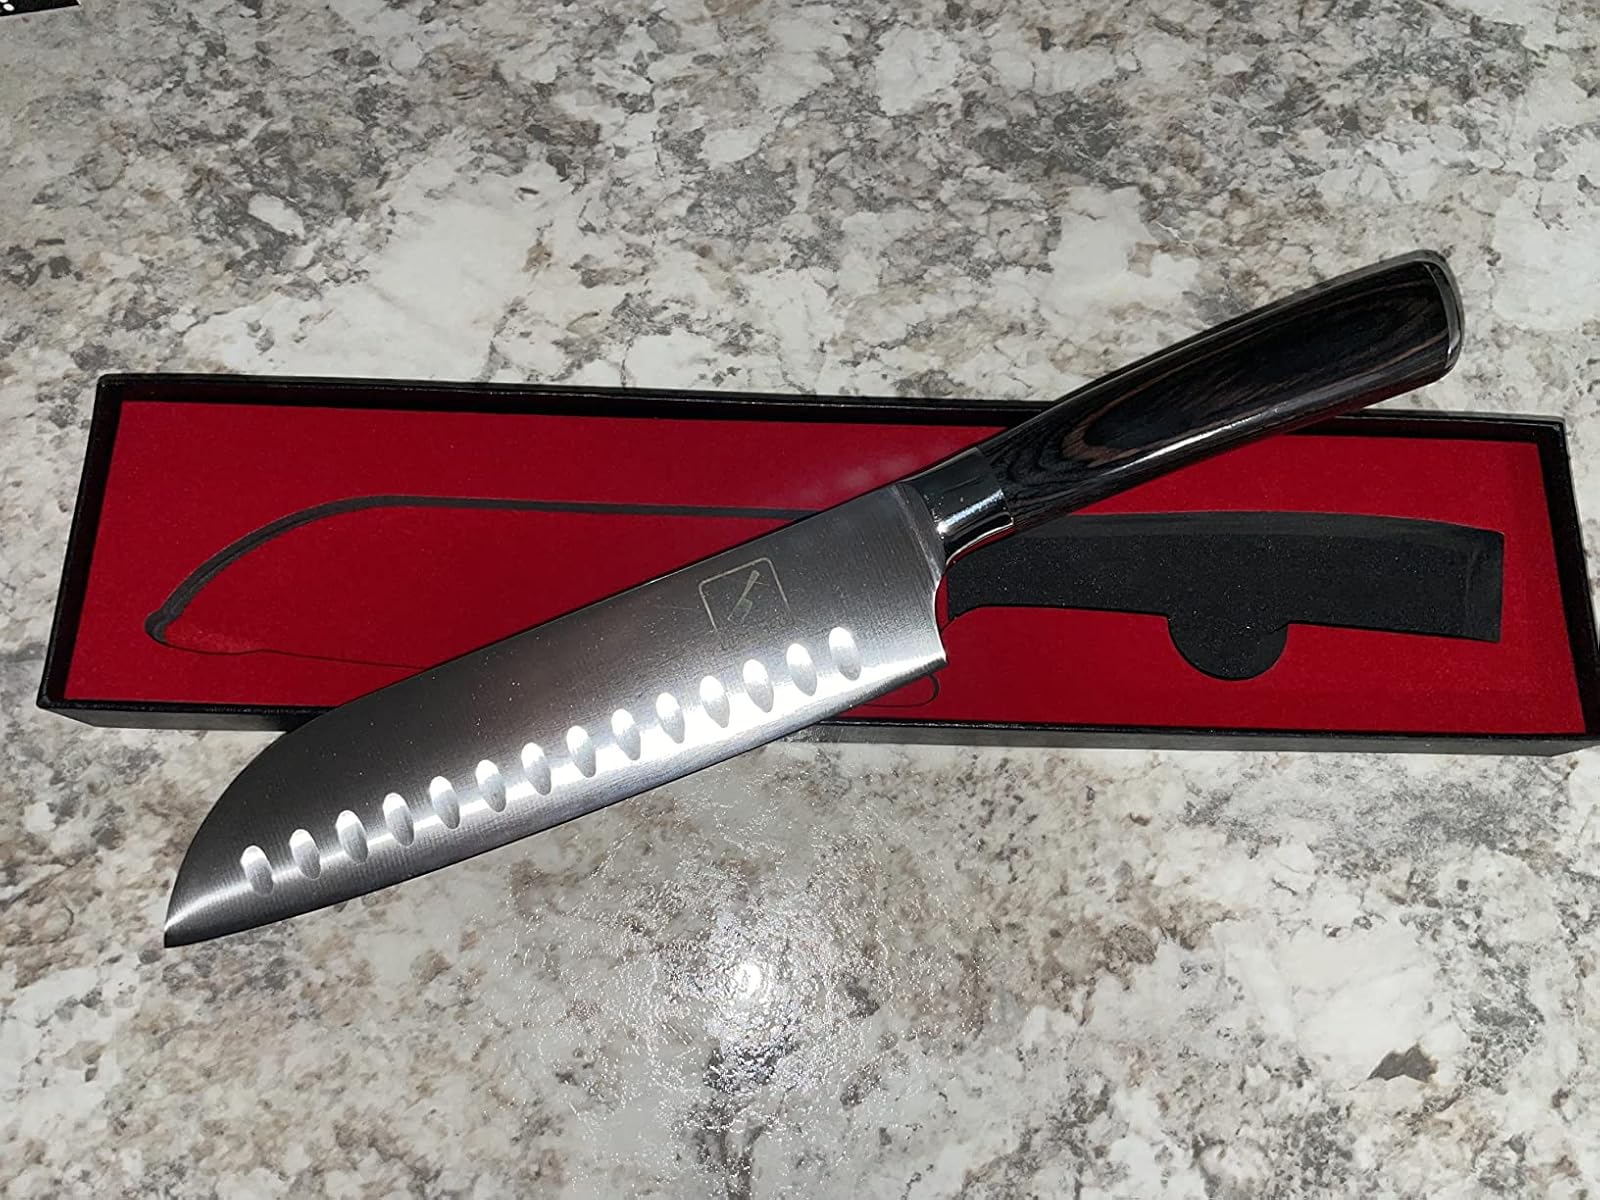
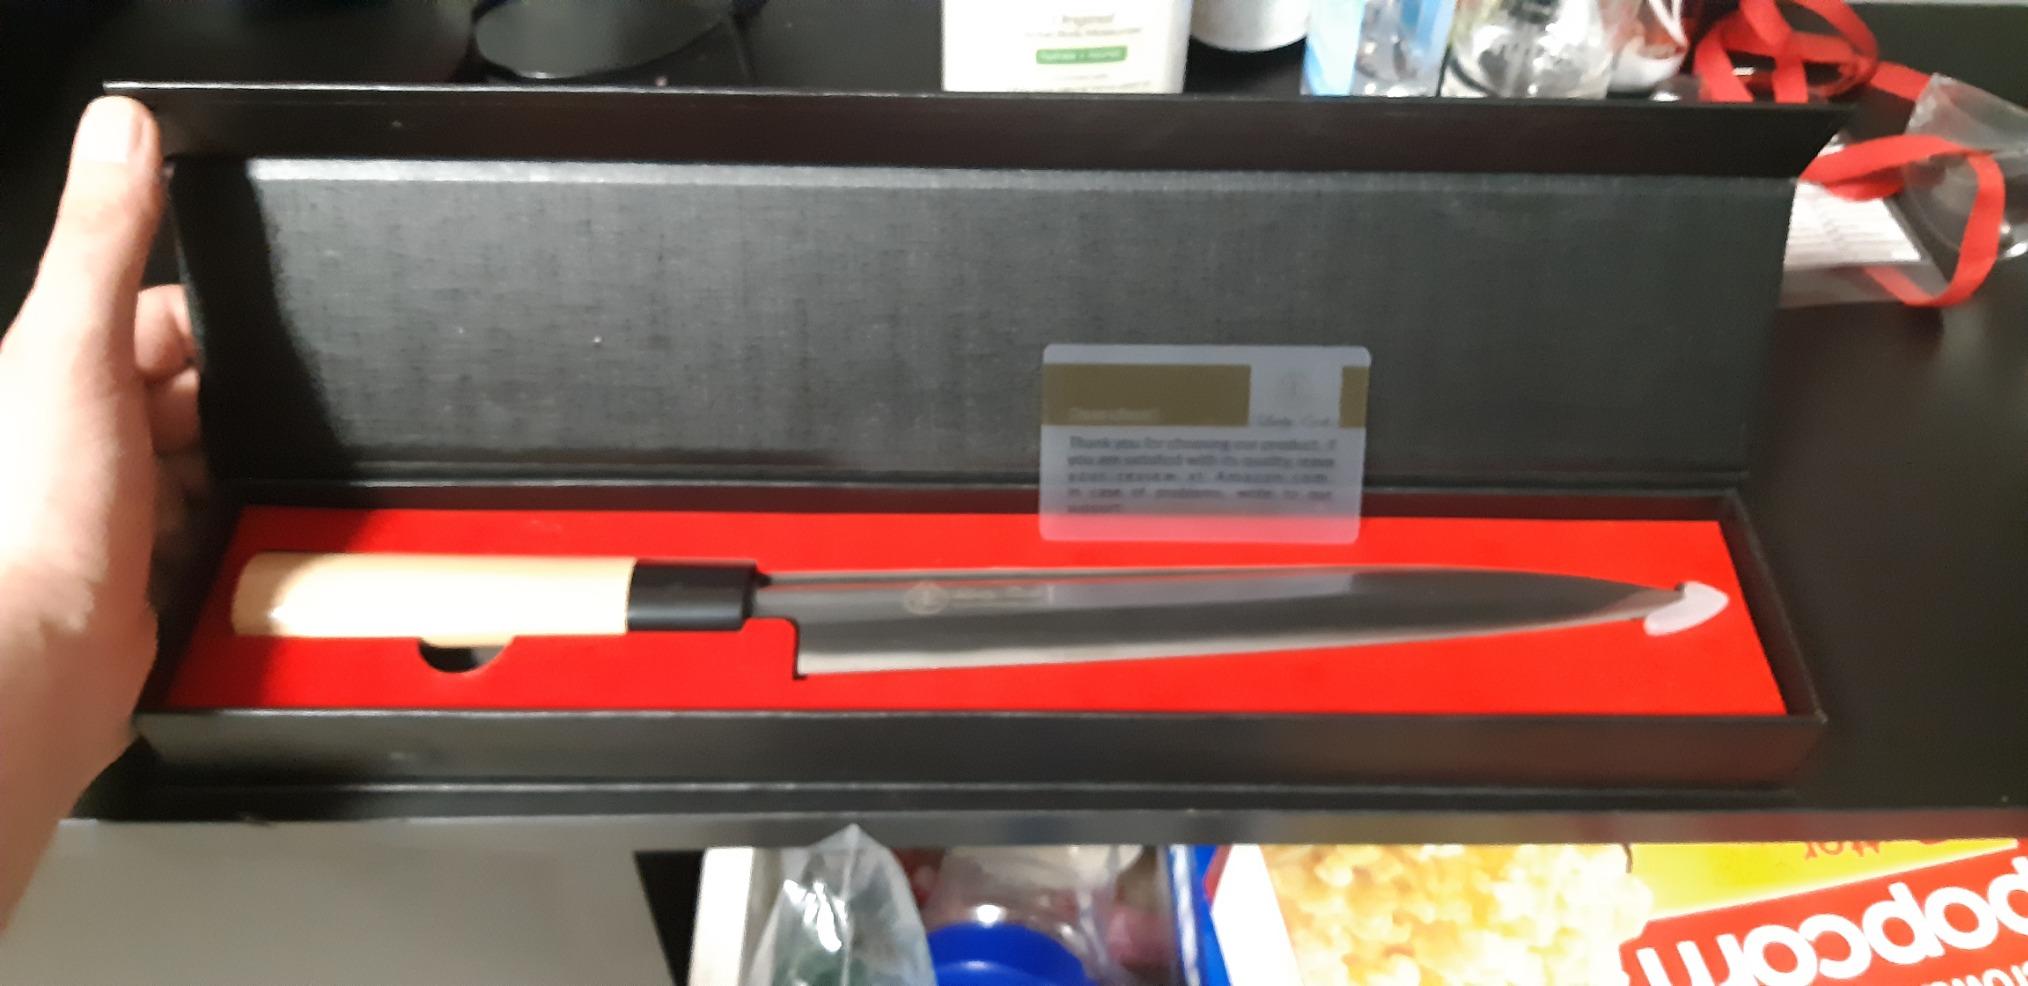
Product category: items_knife
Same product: no